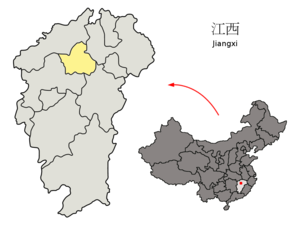
Nanchang / Administrative enheder
Nanchangs beliggenhed i Jiangxi
Nanchang er en kinesisk by på præfekturniveau som er hovedstad i provinsen Jiangxi i det centrale Kina. Præfekturet har et areal på 7,372 km² og en befolkning på 4.920.000. Det ligger ved floden Gan Jiang, der er en sydfra kommende biflod til Yangtze.